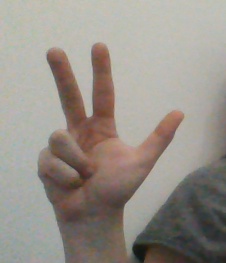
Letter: al